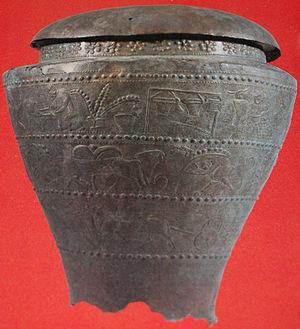
L'histoire de Vérone s'étend de l'installation du premier habitat, probablement néolithique, sur le mont Saint-Pierre, jusqu'à nos jours. Les monuments, les rues, les ponts et les places de la ville témoignent de cette histoire ancienne, ainsi que le sous-sol qui recèle les ruines et les traces des antiques civilisations.
La civilisation atestine ou culture d'Este s'est développée en Italie du Nord de l'âge du bronze au Iᵉʳ siècle et est issue de la précédente culture protovillanovienne.
La situle Benvenuti est une situle historiée en bronze, récipient en forme de seau tronconique, trouvée à la fin du XIXᵉ siècle à Este, dans les fouilles de la propriété Benvenuti. Elle se rattache à l'art des situles, style de décor figuré répandu de l'Italie du Nord à la Dalmatie entre le VIᵉ et le IVᵉ siècles av. J.-C., et, datée d'environ 600 av. J.-C., elle est probablement la plus ancienne des situles connues de ce type. C'est un des plus beaux témoignages de l'art de la civilisation atestine. Elle est conservée au Museo Nazionale Atestino à Este.